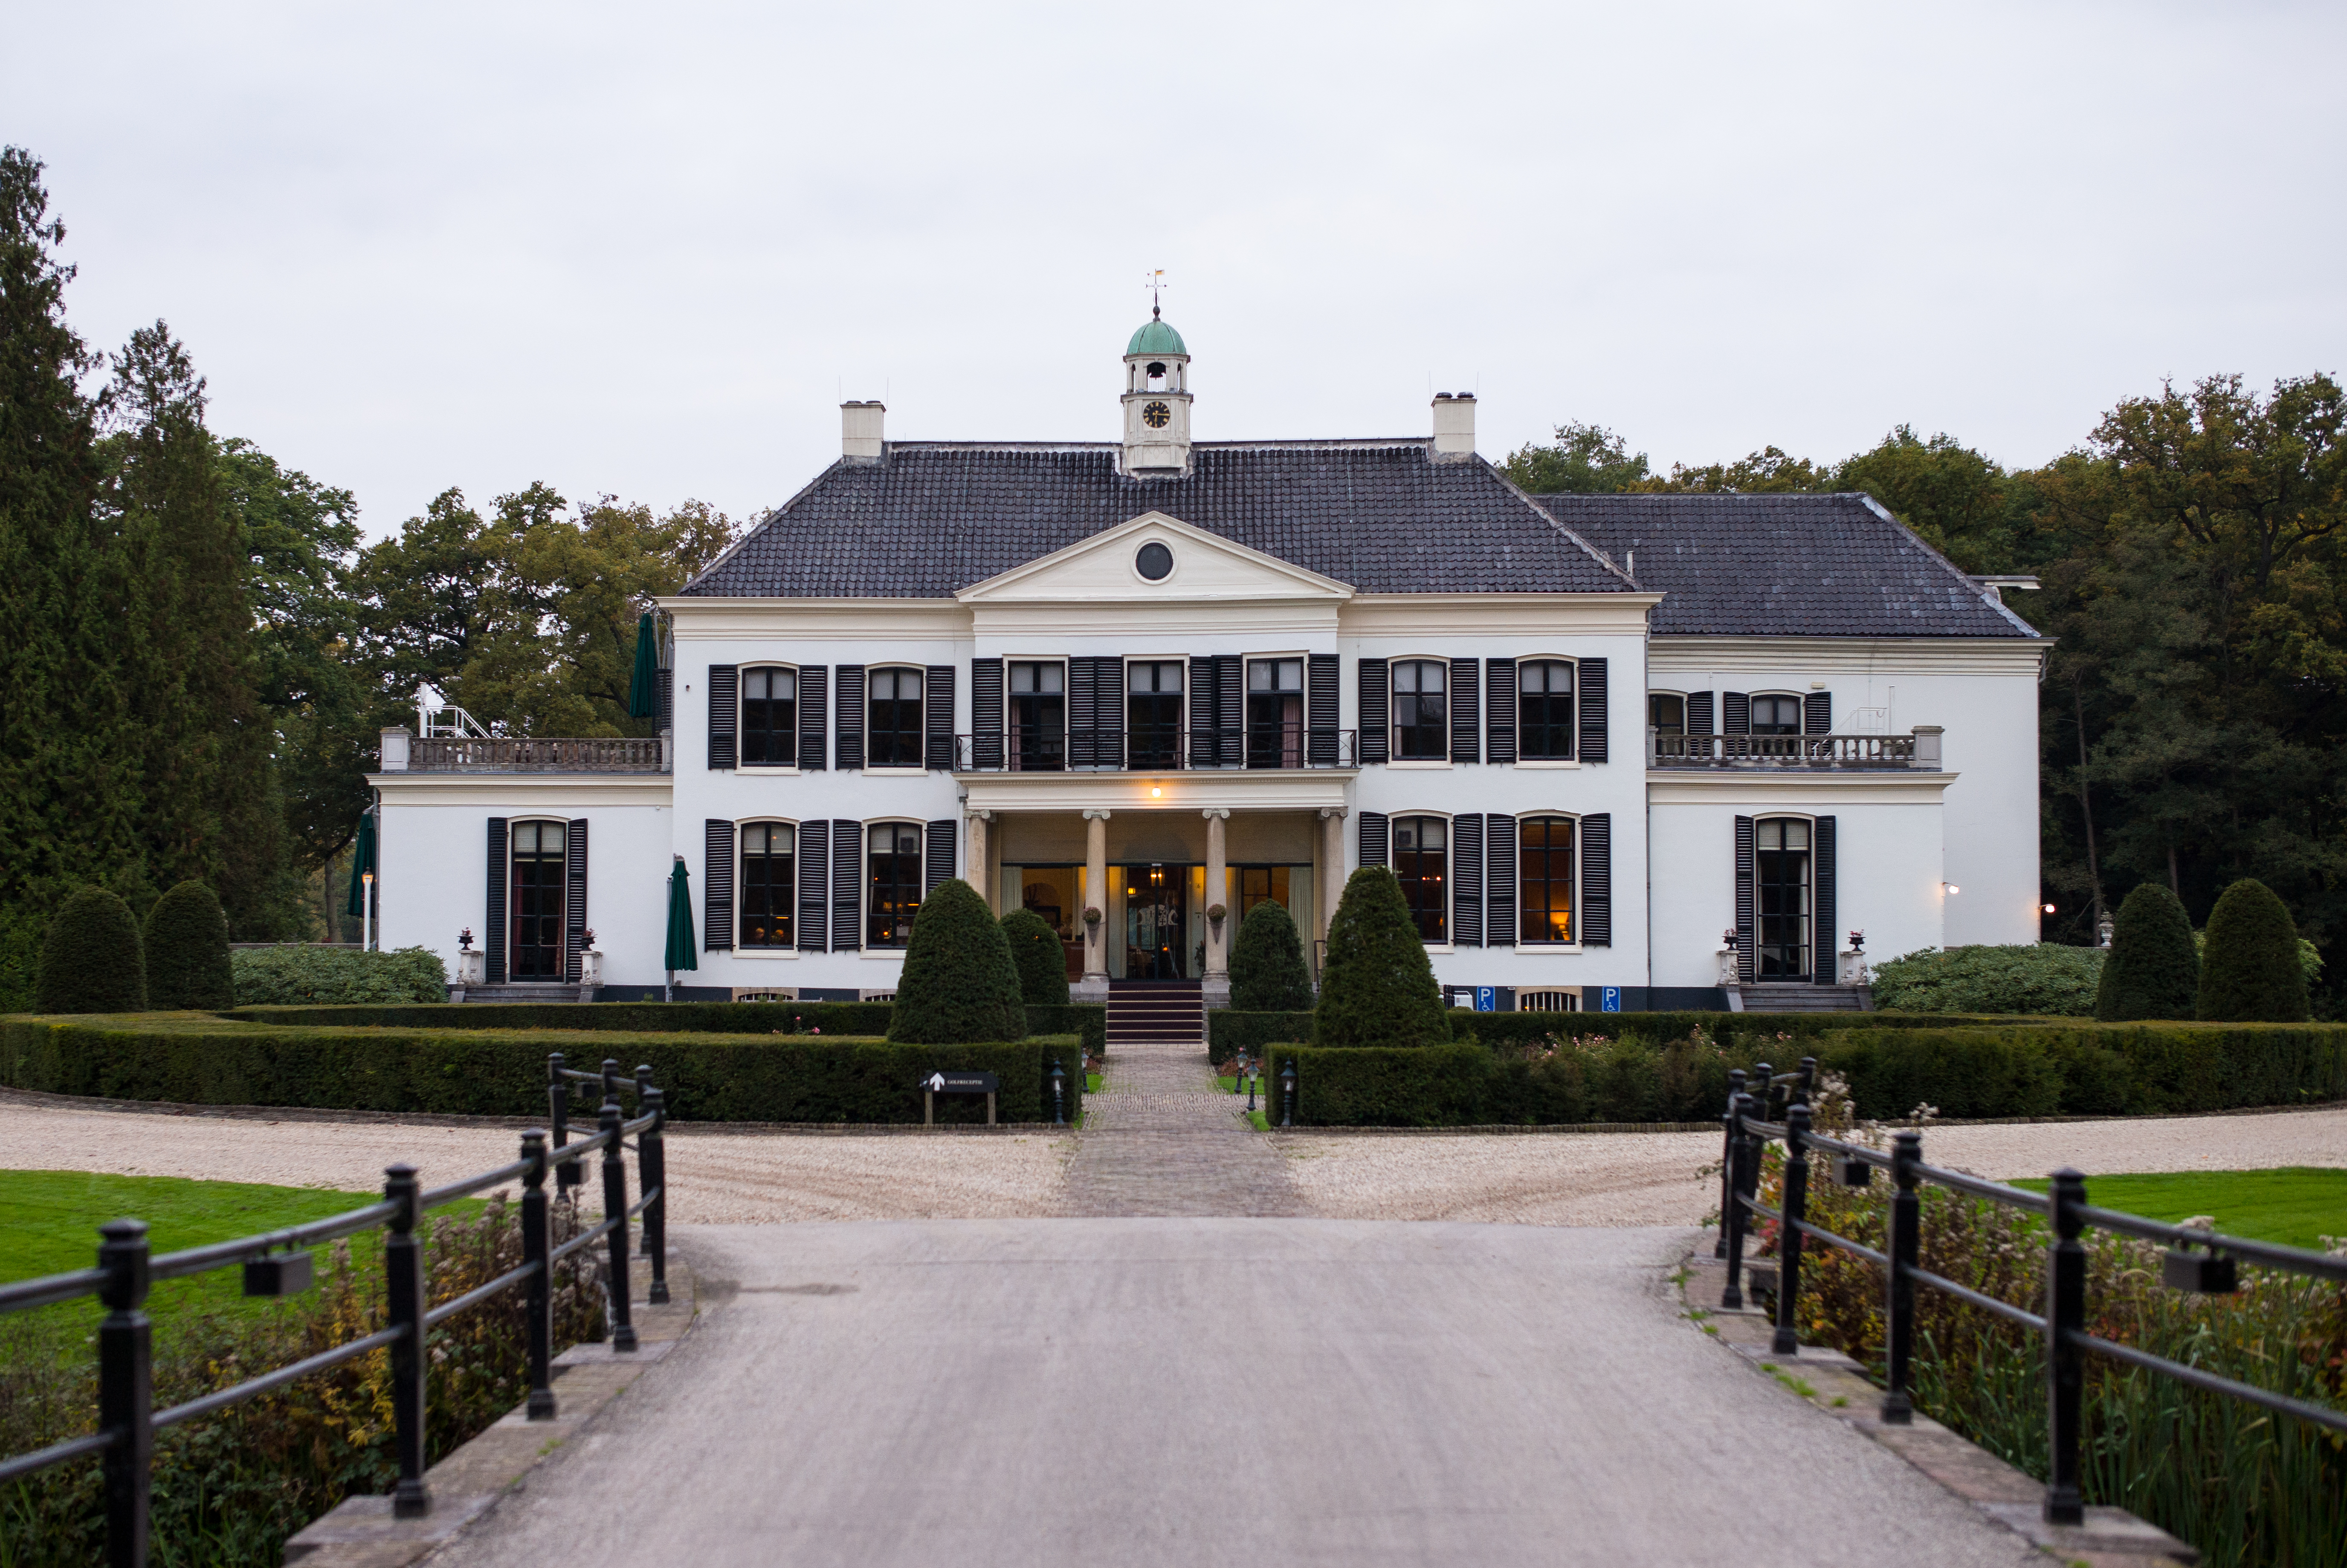
mansion, house, fall, building, chateau, home, europe, evening, autumn, castle, club, golf, holland, netherlands, m, hotel, dutch, 50, estate, leica, 240, summilux, kasteel, chateaux, brummen, relais, engelenburg, manor house